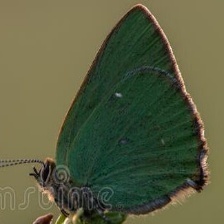
Species: GREEN HAIRSTREAK
Butterfly family (ImageNet category): lycaenid_butterfly